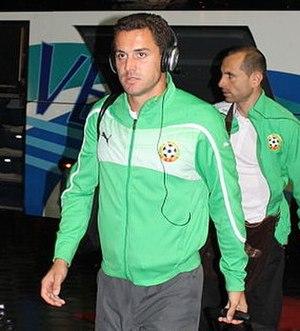
Dimitar Rangelov est un joueur de football bulgare.